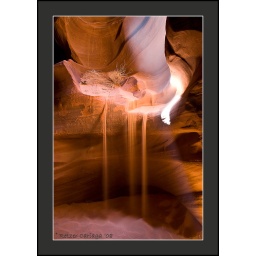
Inside Upper Antelope Canyon, an opening from the ceiling of the slot canyon where sand from the desert above drips to the bottom.